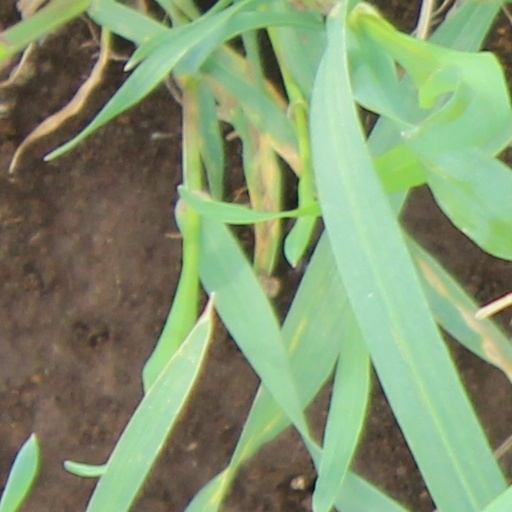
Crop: wheat